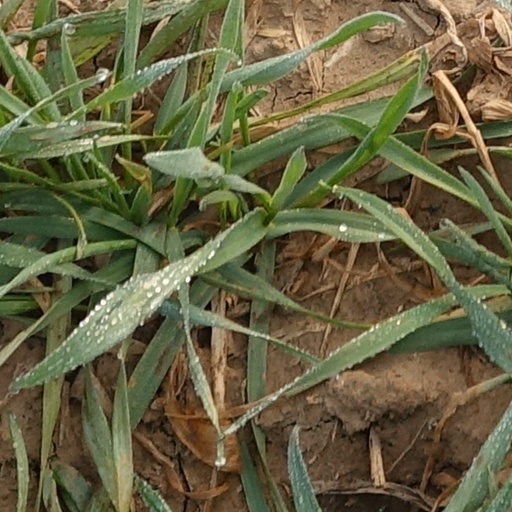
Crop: wheat